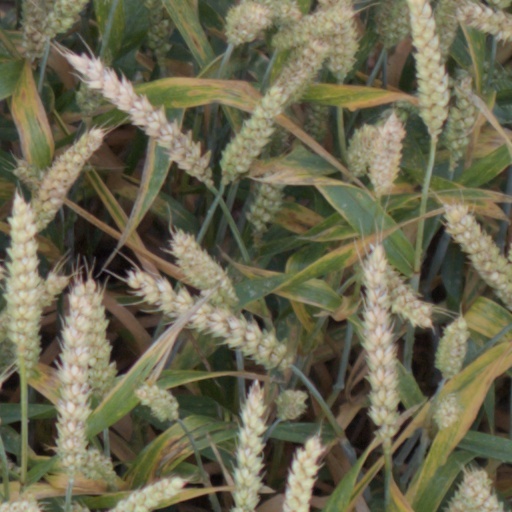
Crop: wheat